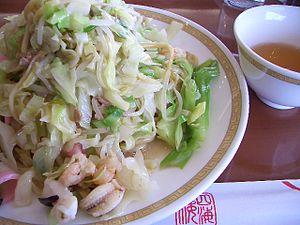
Sara udon, littéralement plaque de « nouilles » est un plat originaire de la préfecture de Nagasaki au Japon.